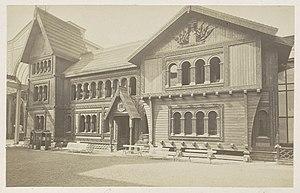
Le musée Roybet Fould a ouvert ses portes au Parc de Bécon à Courbevoie dans les Hauts-de-Seine en 1951. Il a été restauré il y a quelques années. A l'autre bout du parc de Bécon, se dresse le Pavillon des Indes.